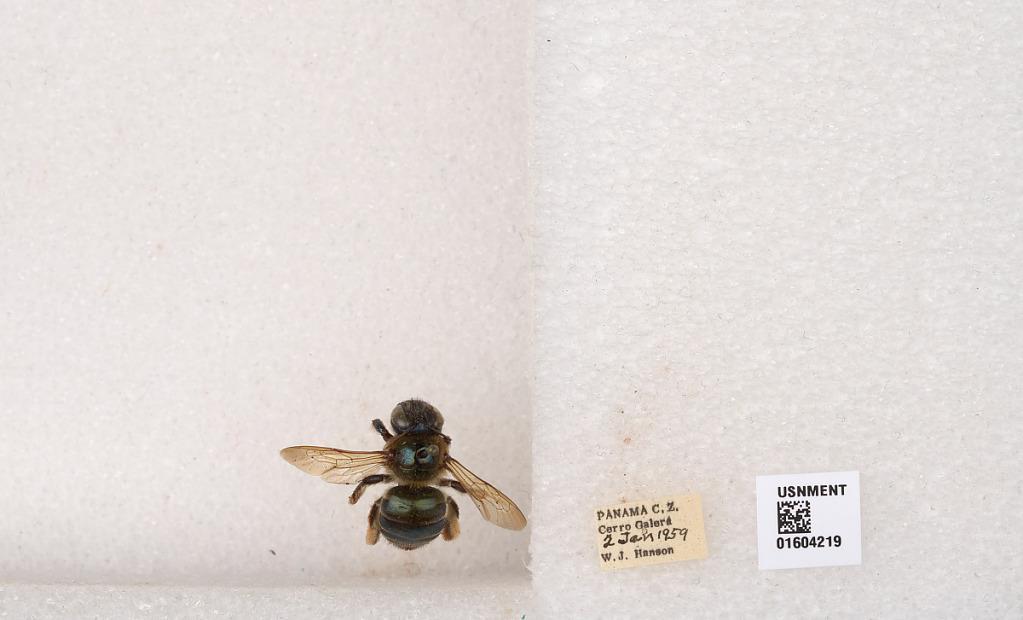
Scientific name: Xylocopa (Schonnherria) viridis Smith
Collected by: W. Hanson
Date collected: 1959-1-2
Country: Panama
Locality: C.Z. Cerro Galera